Oscar Solbert

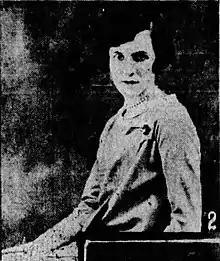
Elizabeth Abernathy Solbert

After two years at the Worcester Polytechnic Institute he received an appointment to West Point. History does not record whether he had his heart set on being a soldier at this time, but in any case he graduated sixth in his class in 1910 (one year after George S. Patton) and, in accordance with custom, entered the elite Corps of Engineers. Following various tours of duty he returned to the Academy in 1914 as an instructor, and had among his pupils Cadet Eisenhower, who evidently profited from Sohlbert's instruction.